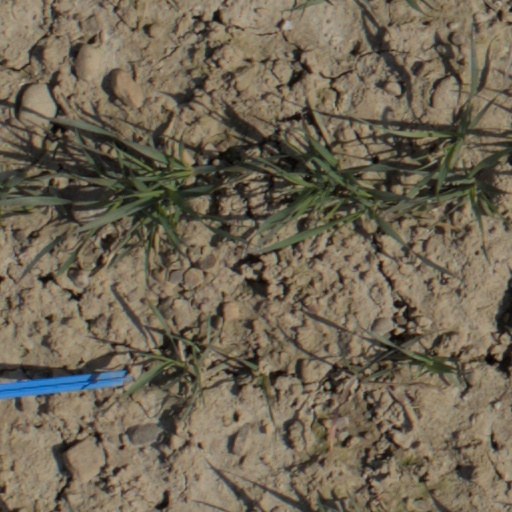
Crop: wheat